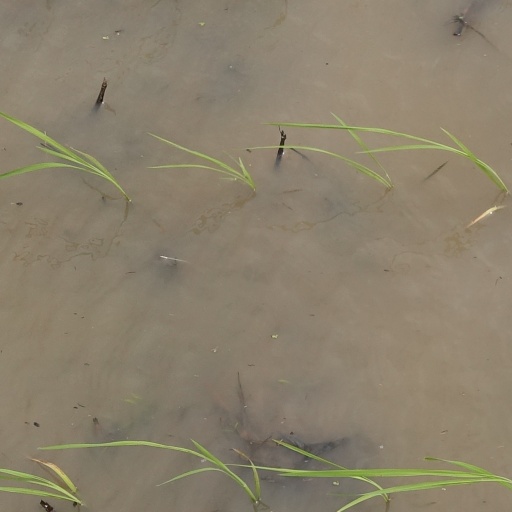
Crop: rice